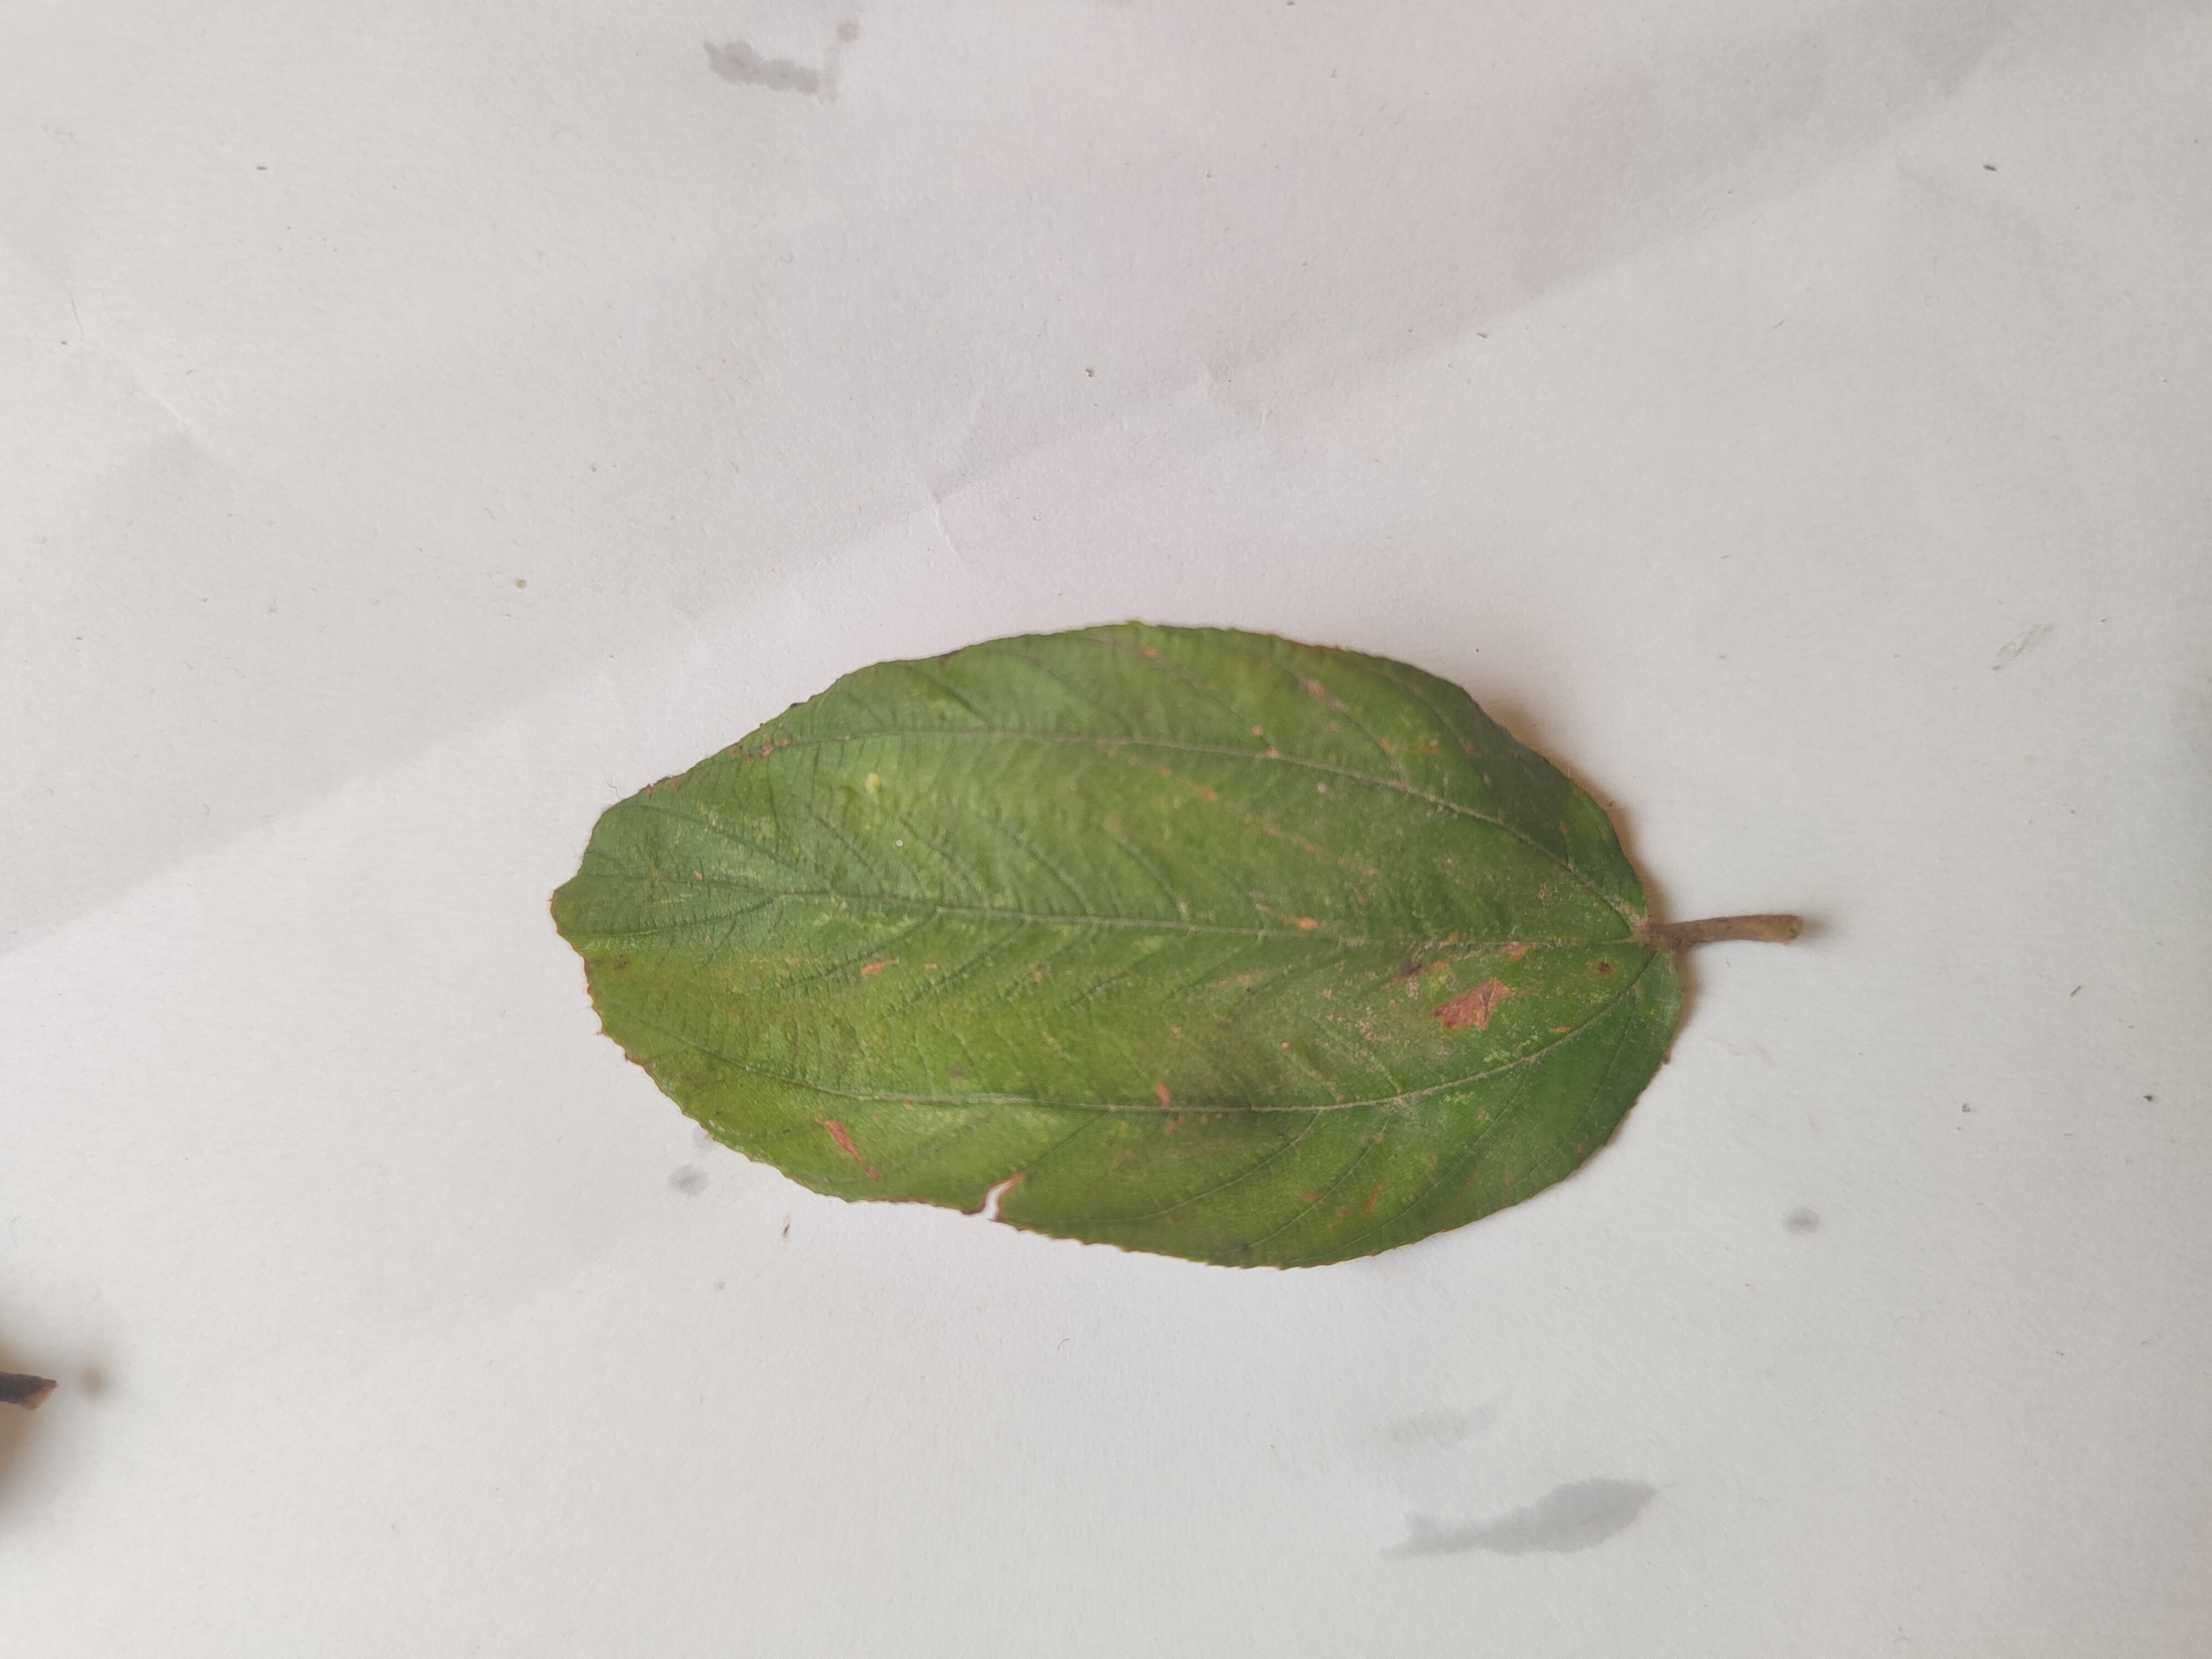
Leaf variety: Plum